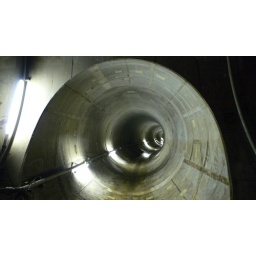
50m (164'), 14 floors below street level, are located these tunnels made to drain water in extreme rain